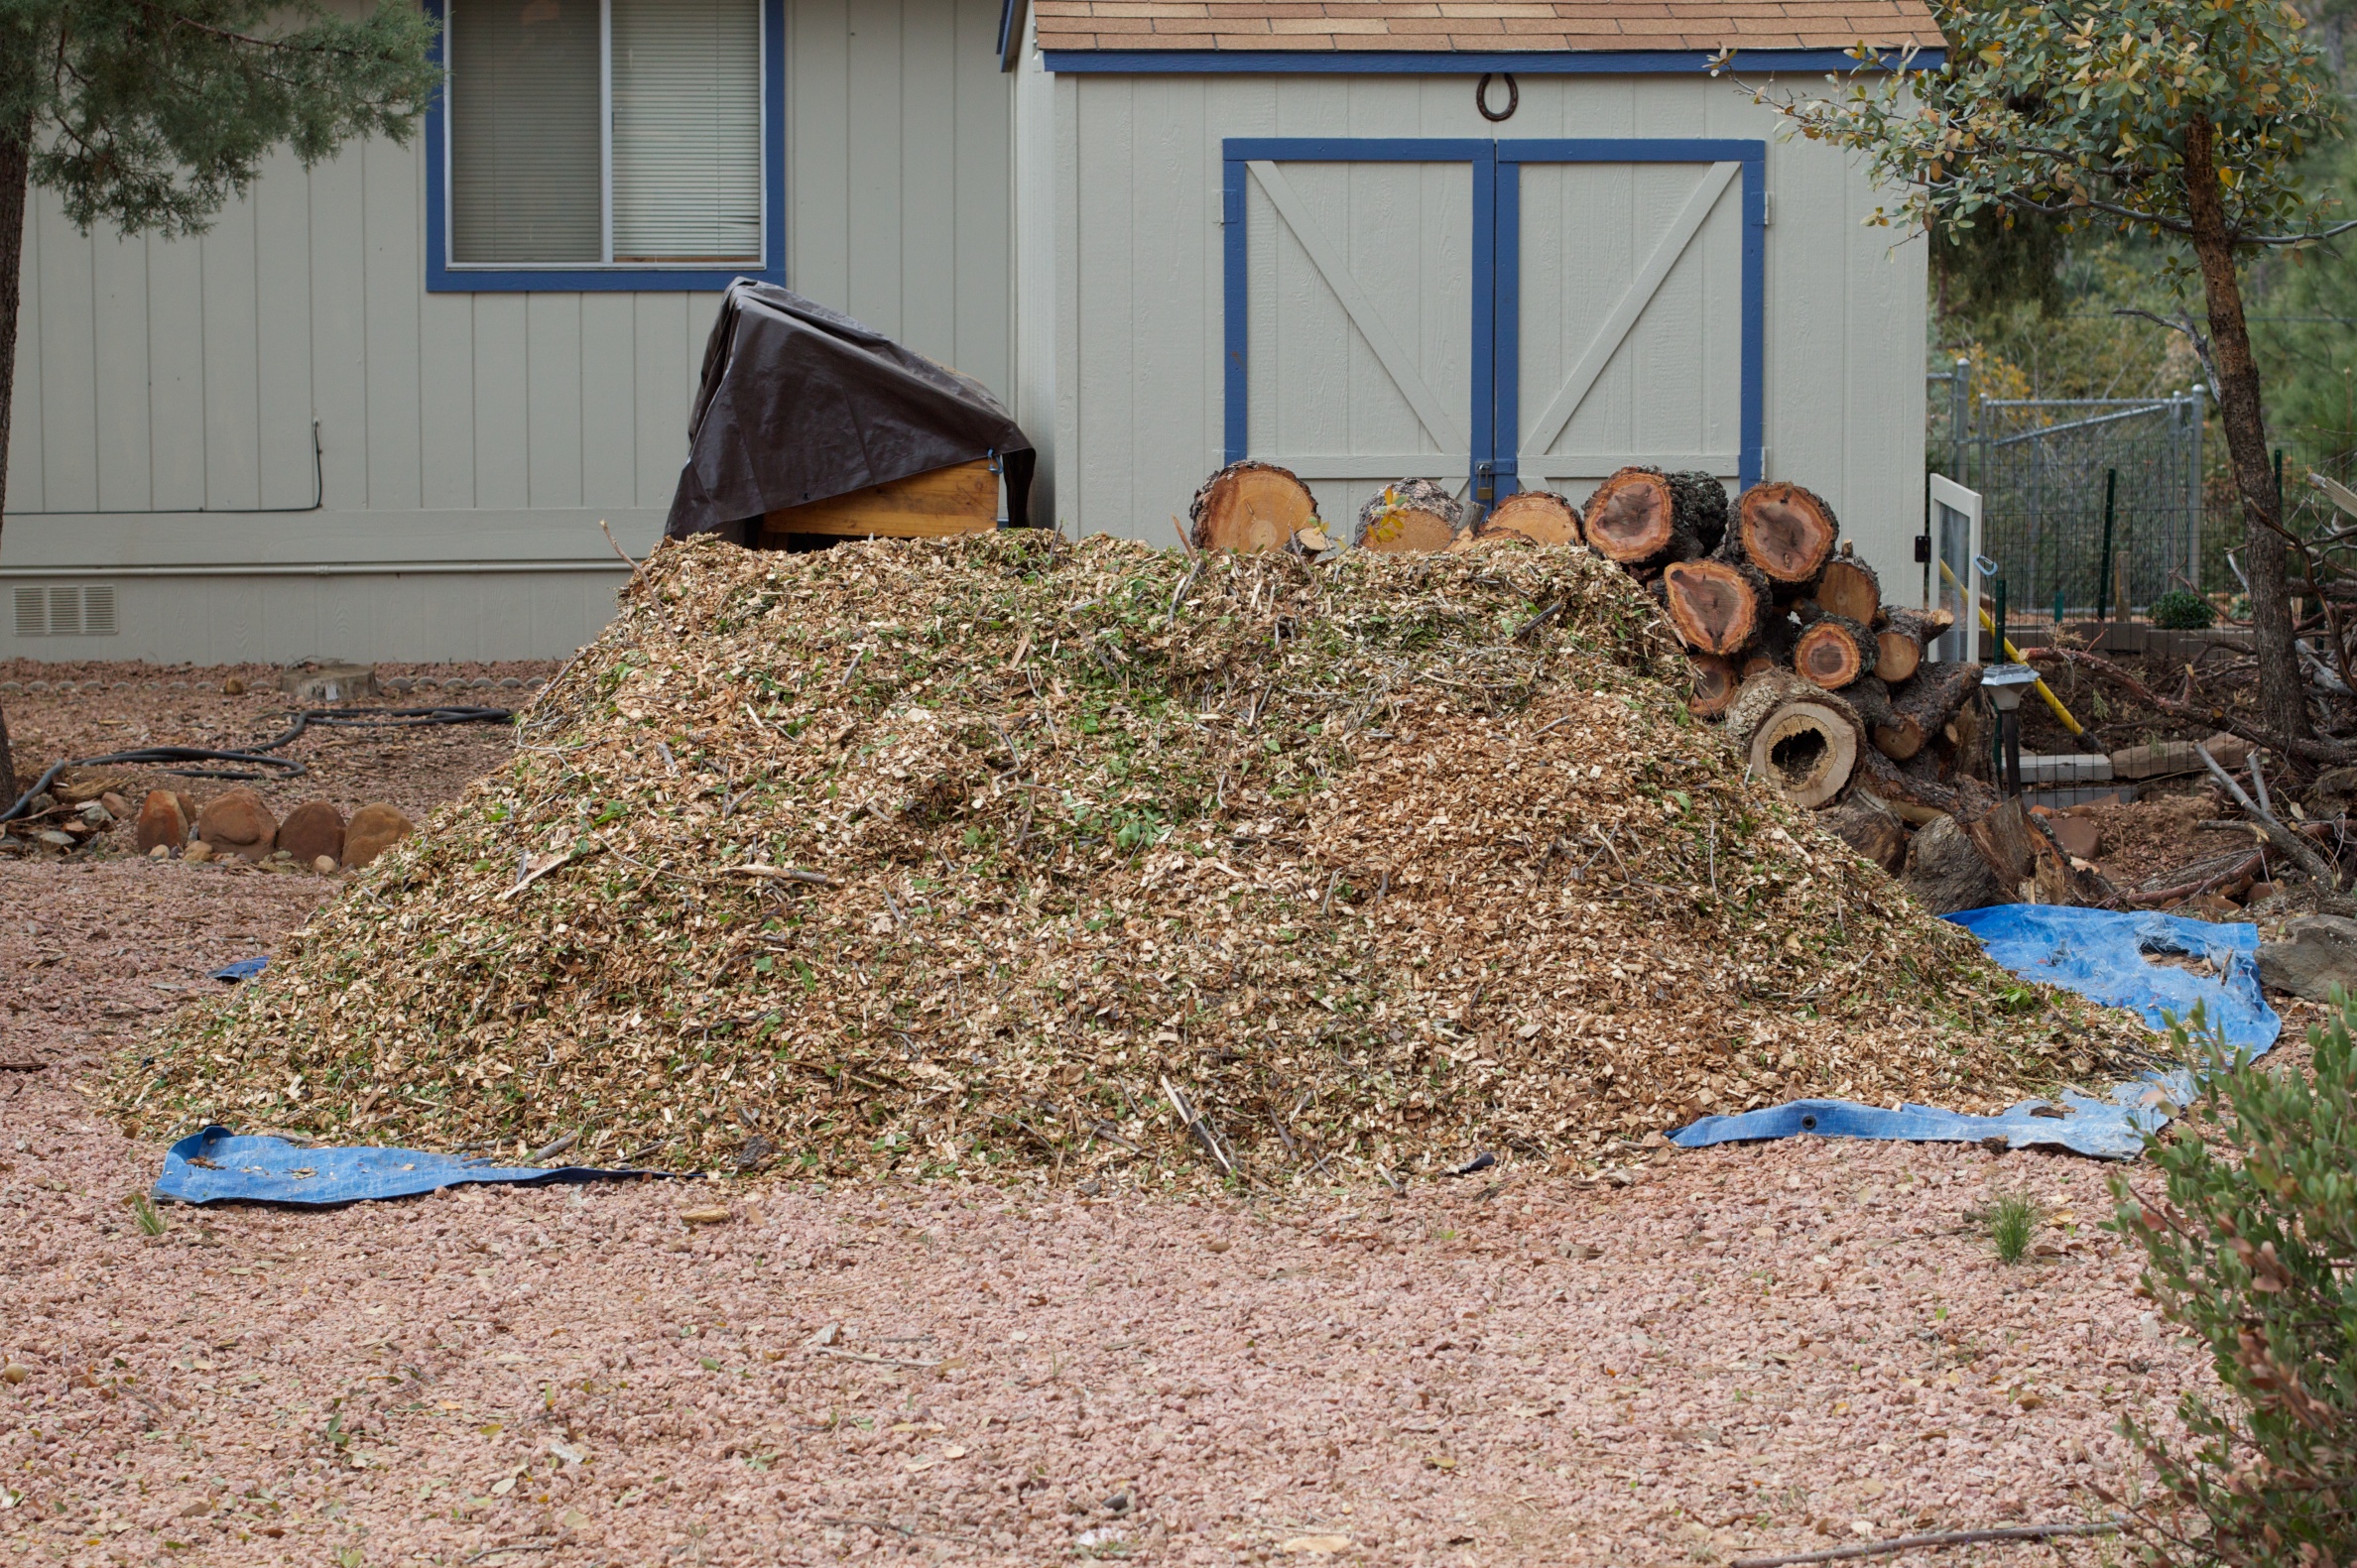
backyard, soil, garden, yard, outdoor structure